California Golden Bears football

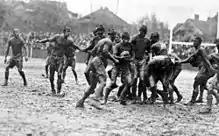
From 1906 to 1914, the Big Game was played under the rules of rugby union. The 1912 edition would be nicknamed "the mud game"

In 1905, there were 18 deaths reported as being caused by the play on the field. The next year, numerous rule changes were agreed upon by the majority of American schools. Berkeley, Stanford, along with other West Coast institutions decided to go in another direction, switching their primary sport to rugby, a sport they considered to be less dangerous. During these years, California wielded dominant teams, however the Bears were able to beat Stanford only three times. In 1915, due to various causes, including students frustration with those results, the university along with other west coast teams decided to return to American football.